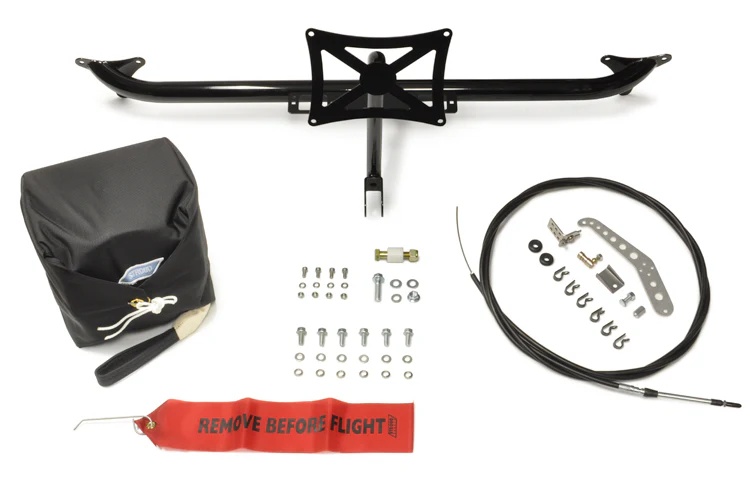
STM Evo X Bolt-on Parachute Kit
Brand: STM
The STM Evo X Bolt-On Parachute Mount Kit includes a bolt-on Rear Bar with removable Rear Parachute Mount, Stroud Parachute and all necessary hardware. The lever comes with a universal bracket and fasteners allowing you to modify the release lever and position it to your liking in the cabin. Fabricated in-house of chromoly tubing and finished with a durable, gloss black powdercoat. This kit allows you to remove the parachute brace and run your rear license plate for street use. It also lets you re-use your factory license plate lights. Vehicle Fitment: 2008-2015 Evolution X Features: • Bolt-On Fitment • Easily Removable Parachute Mount • All Bolts and Hardware Included • Gloss Black Powdercoat • Tig Welded Chromoly Tubing • Stroud Parachute & Flag Made in the USA! Lifetime Warranty on STM Parts to the original purchaser against manufacturing defects. Includes: (1) STM Chromoly Bar & Removable Parachute Mount (1) Stroud Comp Eliminator 420 Parachute (1) Parachute Cable & Handle Install Kit (1) Red Parachute Safety Flag Install Notes: For Parachute to Bar: (1) Clasp Bolt, Spacer & Nut For Quick Removal of Chute Mount to Bumper Bar: (1) M10X40 Bolt (2) M10 Flat Washers (1) M10 Lock Washer (1) M10 Nut For Mounting Bar to the Back of Car: (6) M8X20 Bolts (6) M8 Flat Washers (6) M8 Lock Washers For Parachute Mount: (4) M6X16 Stainless Allen Cap Bolts (4) M6 Stainless Lock Washers (4) M6 Stainless Nutse Mount)
Category: Vehicles & Parts > Vehicle Parts & Accessories > Vehicle Safety & Security > Aircraft Protective Gear > Aircraft Emergency Parachutes